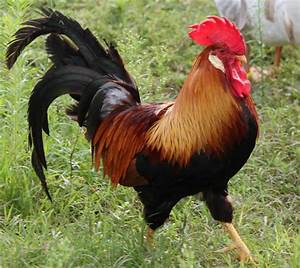
Label: gallina